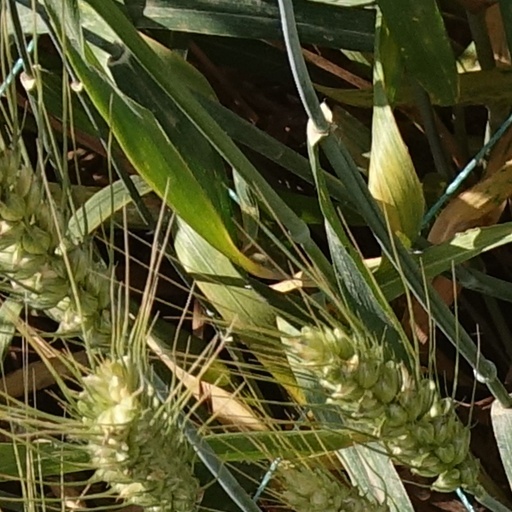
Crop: wheat